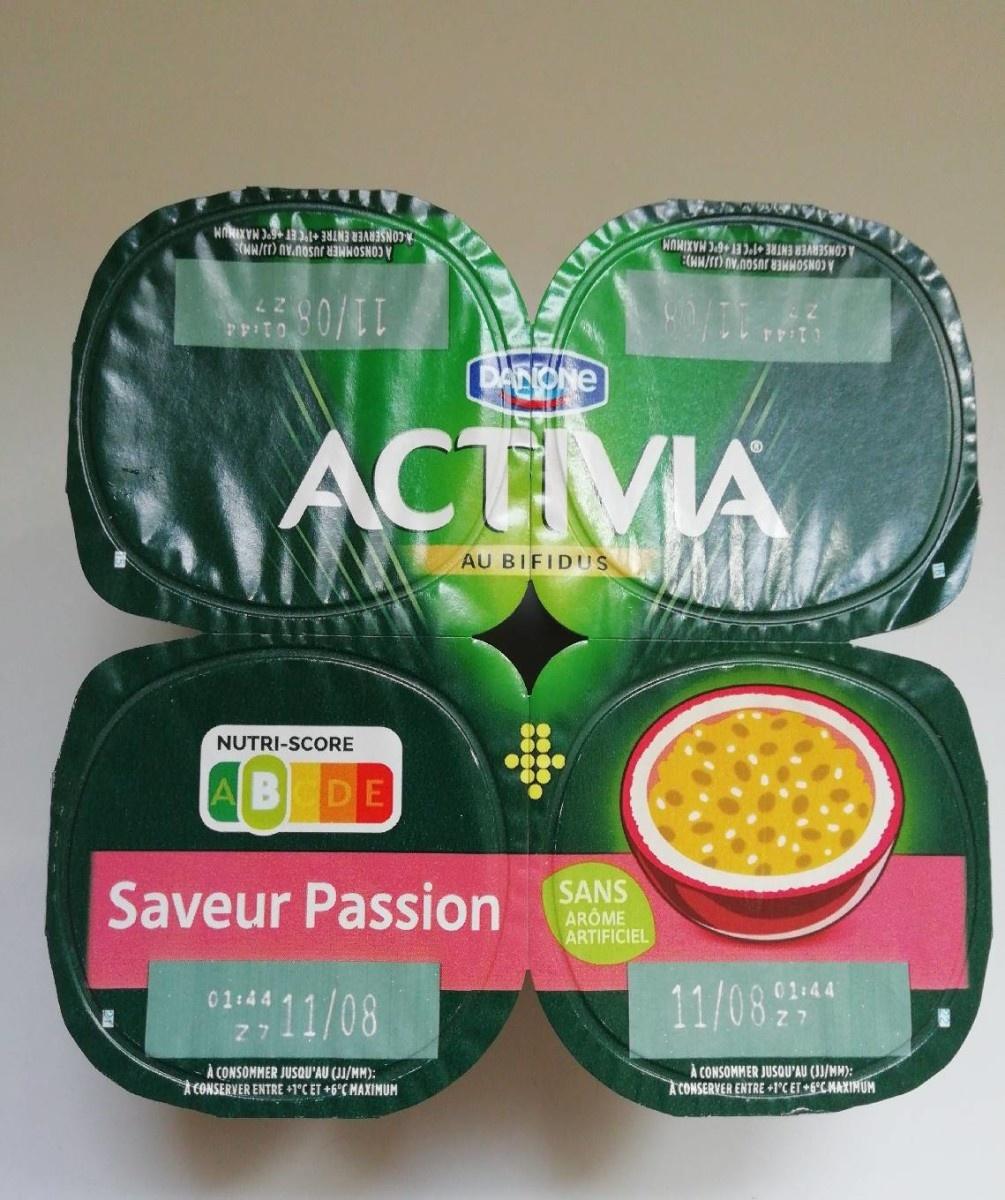
Nutri-Score label: nutriscore-b